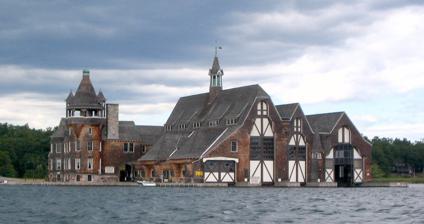
Building: George C. Boldt Yacht House
Country: United States of America
Year built: 1903
United States historic place George C. Boldt Yacht House U.S. National Register of Historic Places George C. Boldt Yacht House, August 2006 Location 22320 Boathouse Rd, Wellesley Island, NY 13640 Nearest city Alexandria Bay, New York Coordinates 44°20′47″N 75°55′37″W / 44.34639°N 75.92694°W / 44.34639; -75.92694 Area 1 acre (0.40 ha) Built 1903 Architect G. W. & W. D. Hewitt Architectural style Shingle Style , Eclectic NRHP reference No. 78001853 Added to NRHP April 26, 1978 George C. Boldt Yacht House is a historic yacht house located on the northeast shore of Wellesley Island near Alexandria Bay in Jefferson County, New York . It was commissioned by George Boldt to house the many watercraft he owned and is adjacent to Boldt Castle . The yacht house was designed by the Philadelphia architects G. W. & W. D. Hewitt and built in 1903. It is a massive, eclectic, Shingle-style structure composed of five elements, which are: a circular tower containing reception rooms, a central group of three yacht bays, a large east yacht bay, a combination office and storage wing with a crenelated tower, and a large caretaker's residence. The yacht house was listed on the National Register of Historic Places in 1978. On display in the yacht house is the steam yacht Kestrel , as well as various other vintage boats, a number of which are on loan from the Antique Boat Museum in Clayton, New York . Yacht House in 2001 Yacht House in 2006 Yacht House in 2016 References